The Oxford Companion to Sugar and Sweets

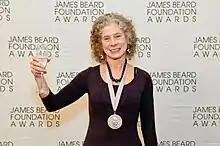
A photograph of Goldstein wearing a James Beard Medal

Oxford University Press was not initially looking to publish a book on desserts but rather a text on "world food" for their "Oxford Companions" series. They approached Darra Goldstein, an American food scholar known as the creator of the academic journal "Gastronomica" to see if she would have any interest in such a project, but she declined. Goldstein had previously covered the topic of the international politics of food in research for the Council of Europe on how food could be used to promote "tolerance and diversity". Despite her initial refusal, Goldstein returned with a proposal for a book on sweetness.